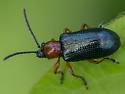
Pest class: cereal_leaf_beetle